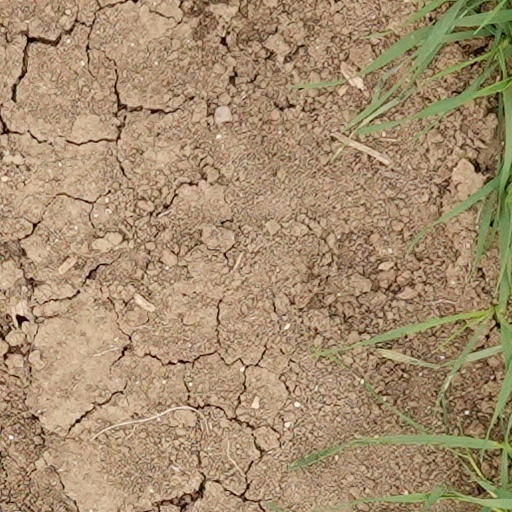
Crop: wheat